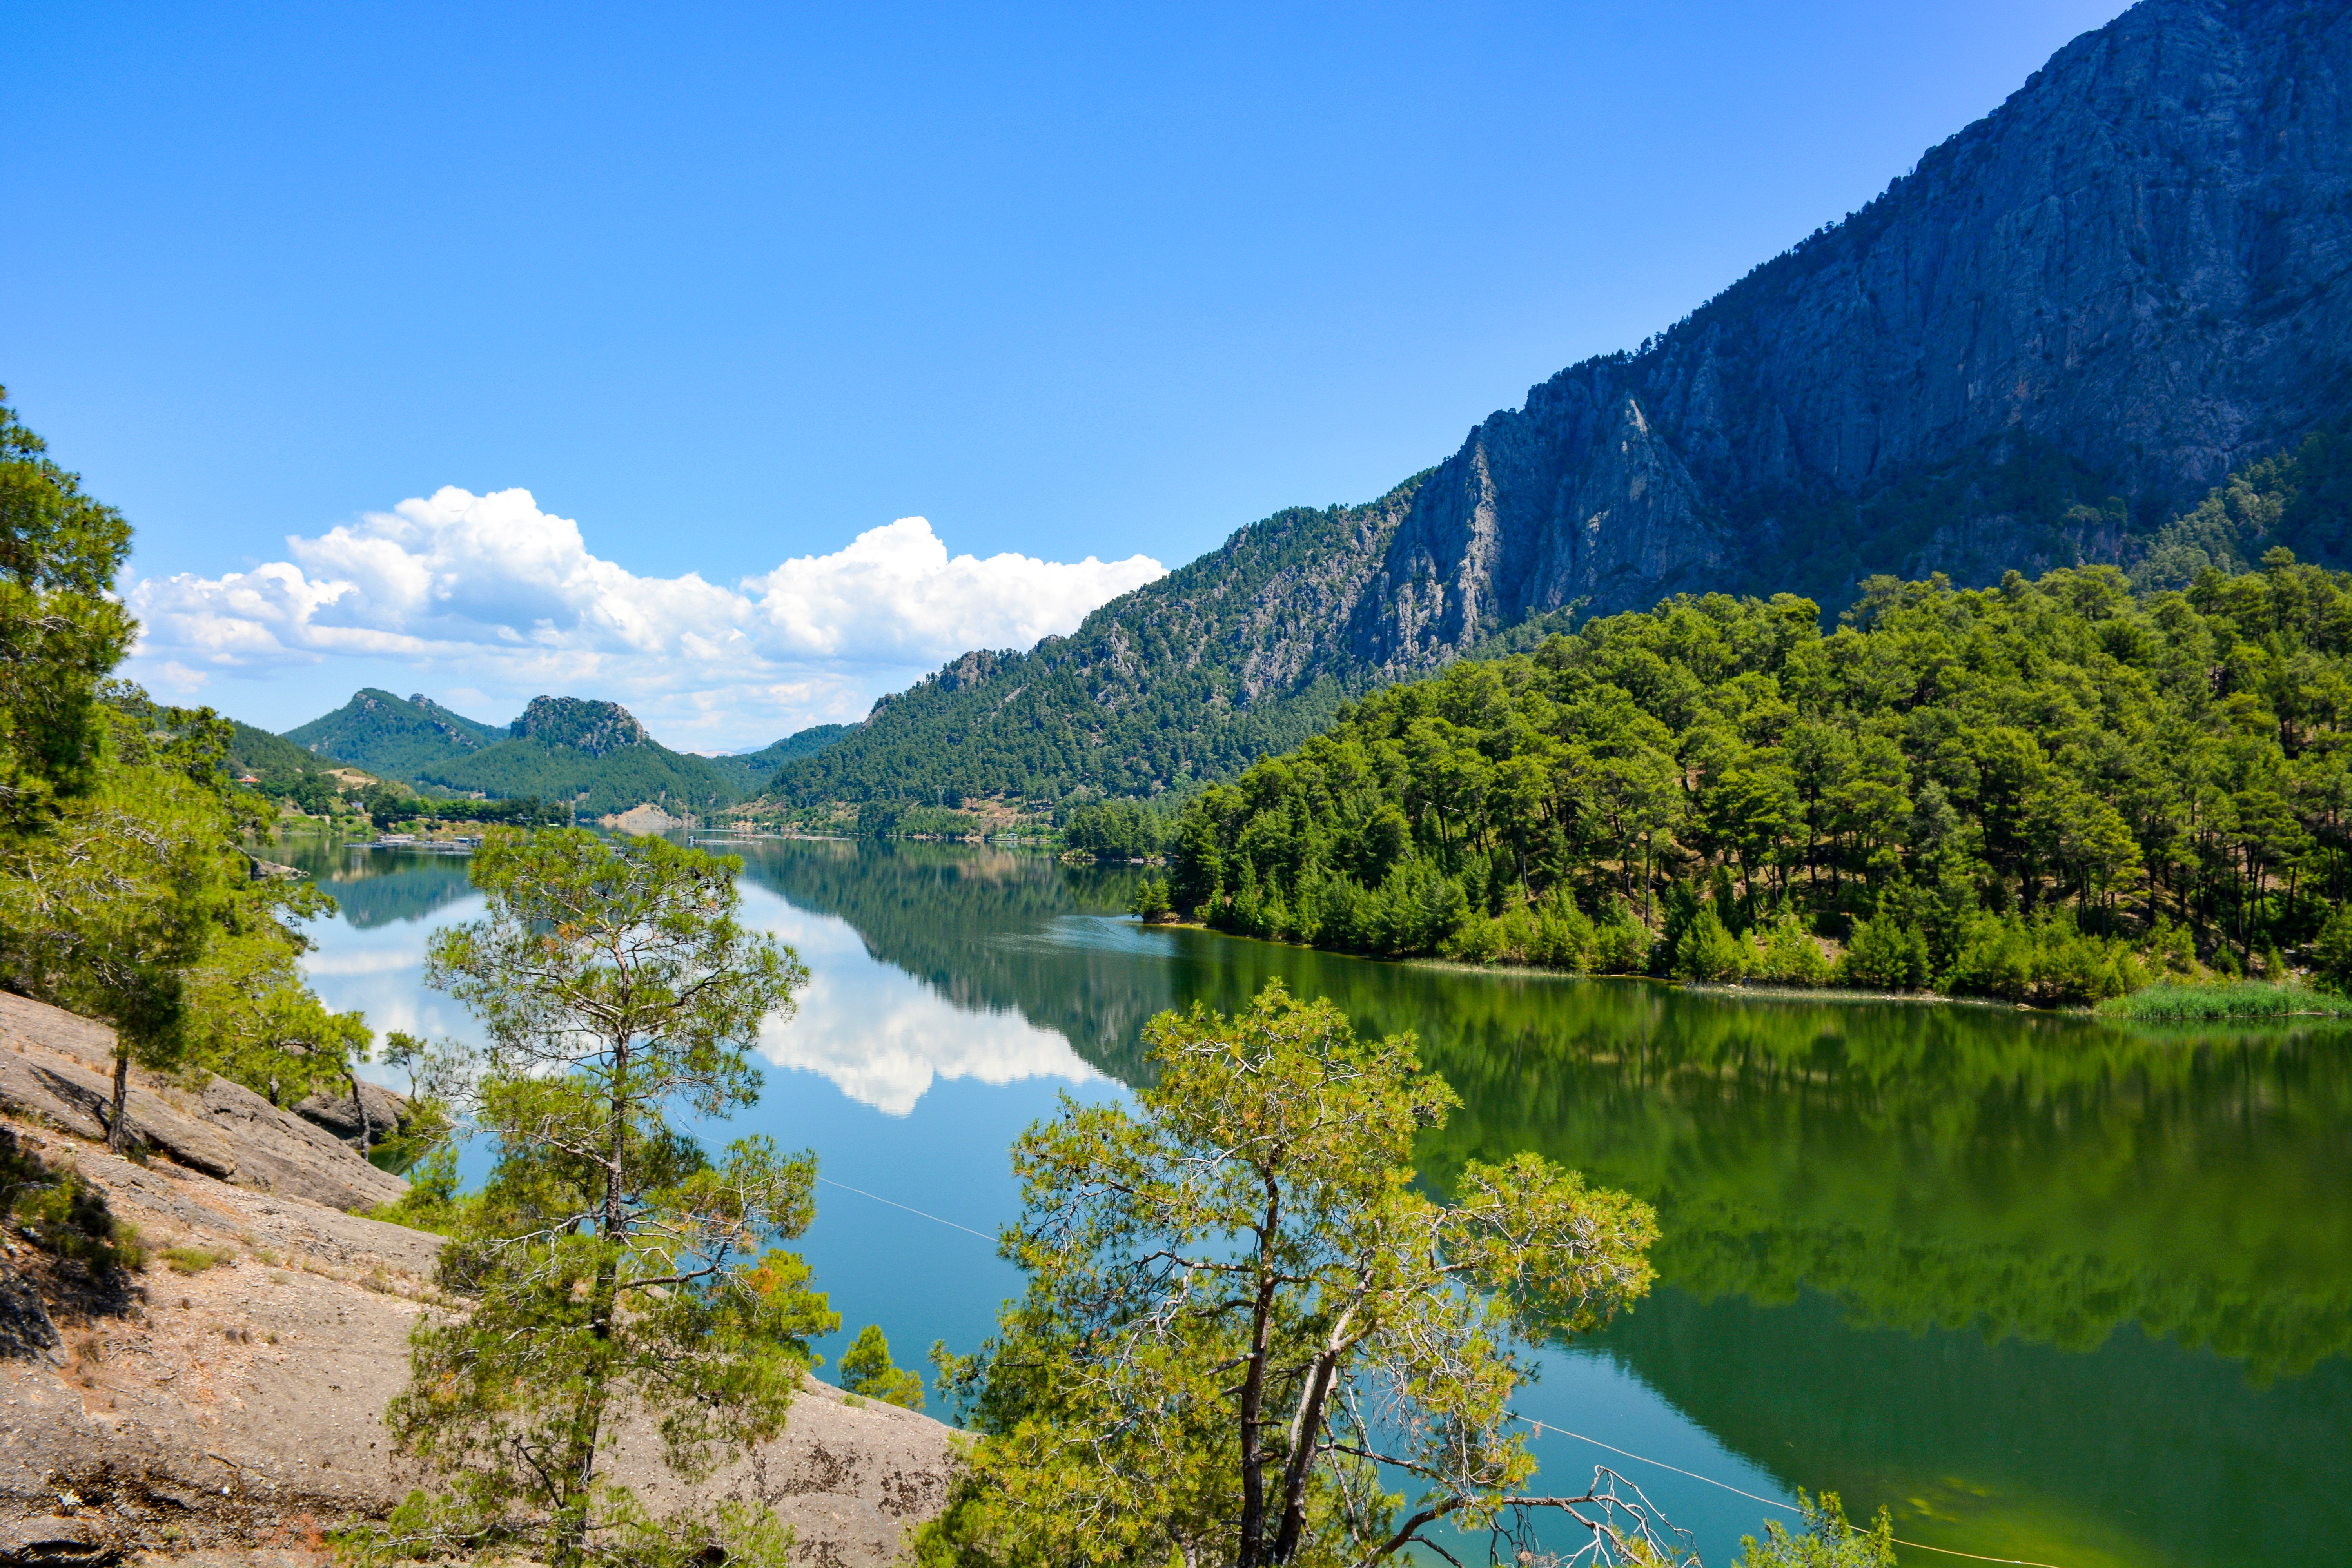
landscape, tree, nature, forest, wilderness, mountain, meadow, lake, river, valley, mountain range, reflection, park, fjord, reservoir, national park, alps, turkey, plateau, loch, ecosystem, landform, tarn, geographical feature, mountainous landforms, landscape nature